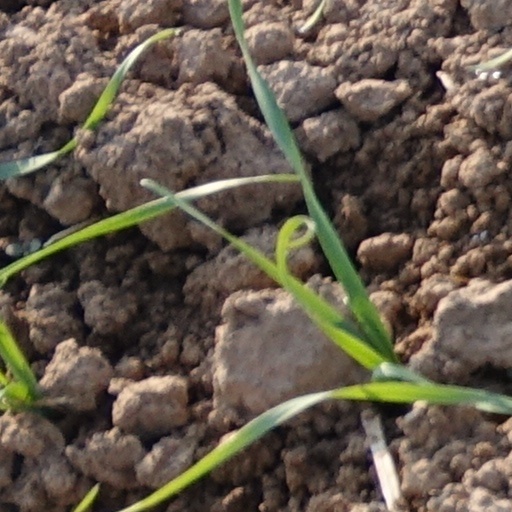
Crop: wheat